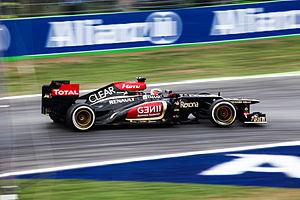
Kimi-Matias Räikkönen, né le 17 octobre 1979 à Espoo en Finlande, est un pilote automobile finlandais, champion du monde de Formule 1 en 2007. Les médias l'ont surnommé Iceman en raison de sa capacité à conserver son sang-froid en toutes circonstances ainsi que son tempérament assez réservé.
Le Grand Prix automobile d'Italie 2013, disputé le 8 septembre 2013 sur le circuit de Monza, est la 890ᵉ épreuve du championnat du monde de Formule 1 courue depuis 1950, année où elle figurait déjà au calendrier sur le même circuit. Il s'agit de la soixante-quatrième édition du Grand Prix d'Italie comptant pour le championnat du monde de Formule 1, la soixante-troisième se tenant à Monza, et de la douzième manche du championnat 2013.